Michele Emiliano

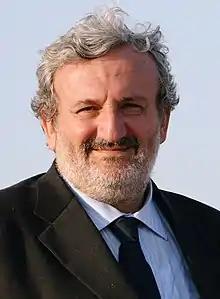
Emiliano in 2011

Michele Emiliano (born 23 July 1959) is an Italian politician and former judge. He is the incumbent president of Apulia Region since June 2015, and he previously served as mayor of Bari from 2004 to 2014. Emiliano has often been considered a populist and regionalist politician.